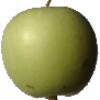
Label: Apple Granny Smith 1